Temple Lot

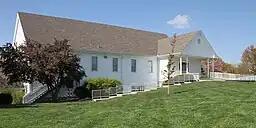
The Church of Christ (Temple Lot) building, seen in 2021 from the Temple Lot

The Temple Lot is owned by the small Church of Christ (Temple Lot), which acquired the land in 1867. This organization made a failed effort in 1929 to build a temple of its own on the property, which has been the only attempt to erect such a structure since the time of Joseph Smith. This body has its headquarters on the site, which has twice been damaged by arson attacks. The Temple Lot church has insisted since about 1976 (when final attempts at conciliation by the RLDS Church took place) that it will not cooperate with other Latter Day Saint or Christian denominations in building a temple, nor will it sell the Lot, regardless of any price that might conceivably be offered. Some members of other Latter Day Saint groups have described the Temple Lot church as "'squatters' on the location," but that organization steadfastly defends its right to possess the property as its physical and spiritual "custodian".